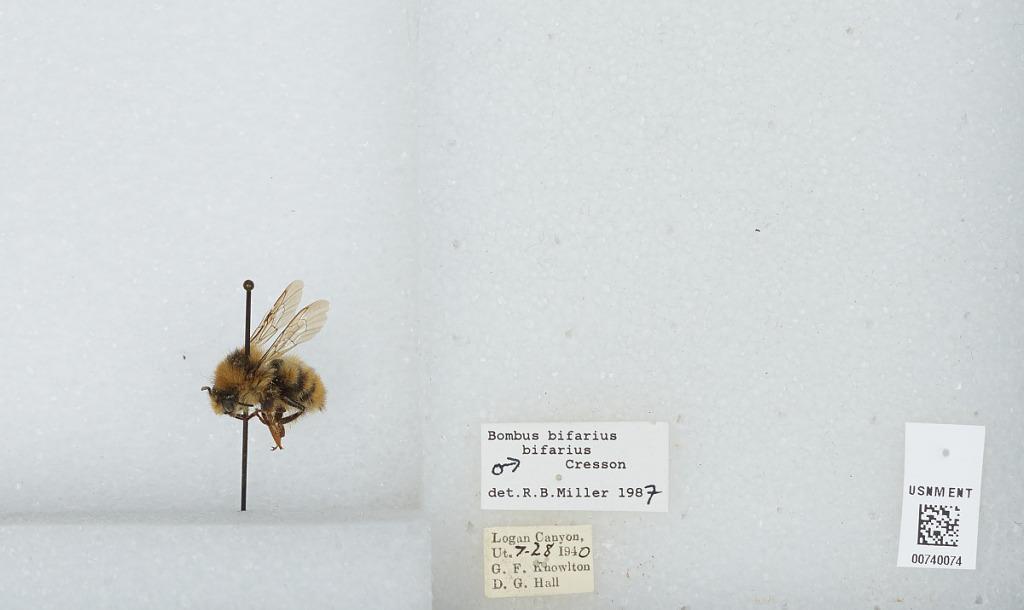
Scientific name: Bombus (Pyrobombus) bifarius Cresson
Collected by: G. Knowlton
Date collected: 1940-7-28
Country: United States
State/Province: Utah
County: Cache
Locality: Logan Canyon
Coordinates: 41.7808, -111.643
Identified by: Miller, R. B.